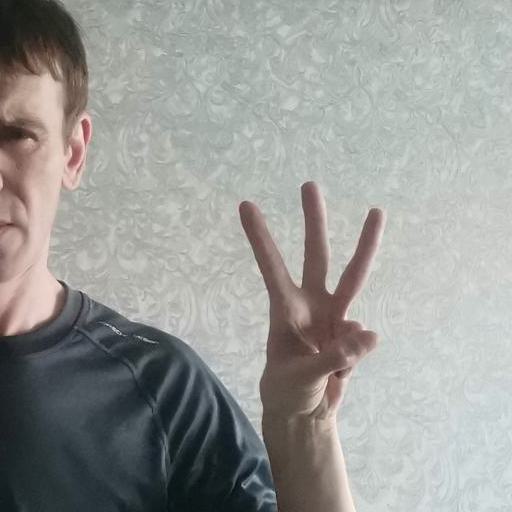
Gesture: three